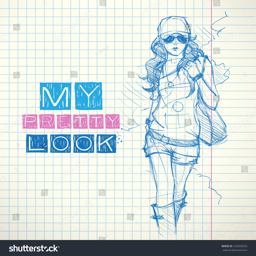
hand drawing of a pretty fashion girl in sketch style .